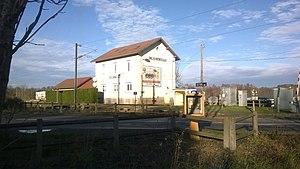
Gare de Saint-Michel-sur-Meurthe (Vosges, France)